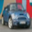
Label: automobile